Massachusetts House of Representatives' 10th Middlesex district

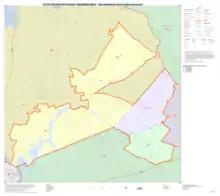
Map of Massachusetts House of Representatives' 10th Middlesex district, based on the 2010 United States census.

Massachusetts House of Representatives' 10th Middlesex district in the United States is one of 160 legislative districts included in the lower house of the Massachusetts General Court. It covers part of Middlesex County. Democrat John Lawn of Watertown has represented the district since 2011.